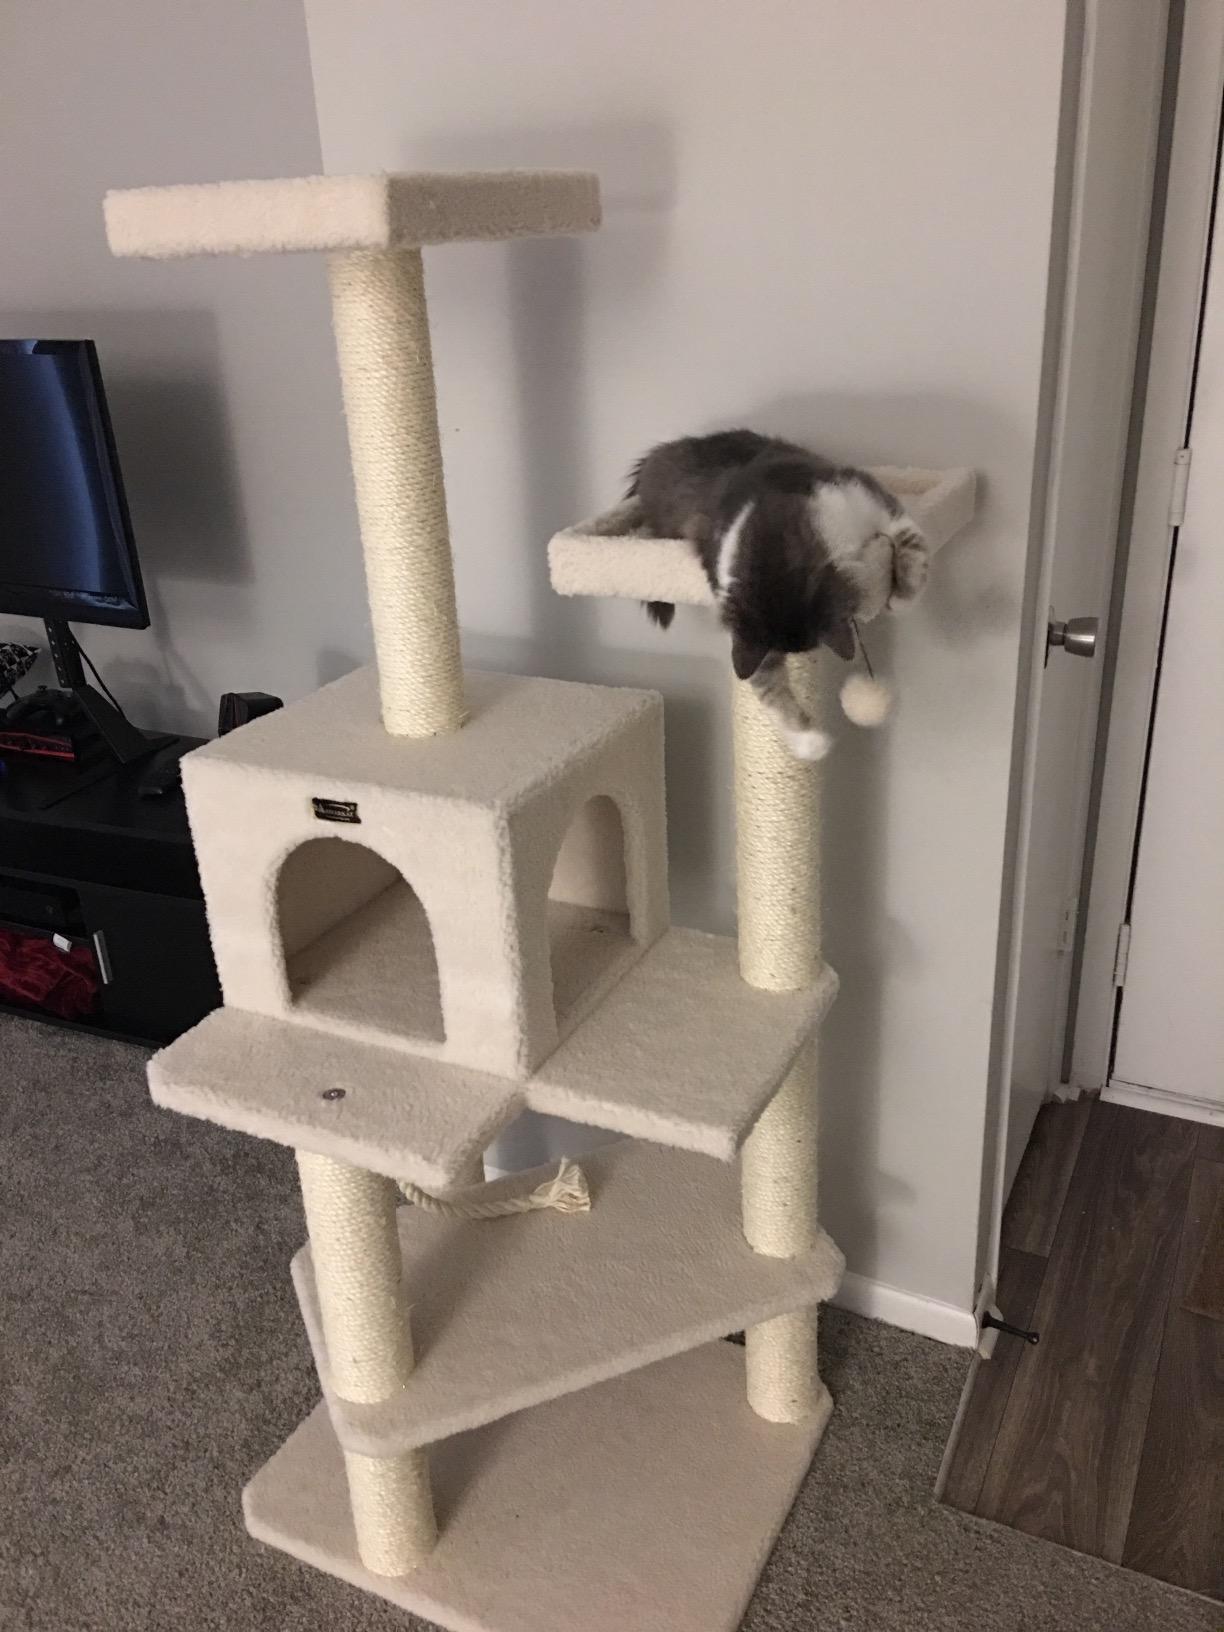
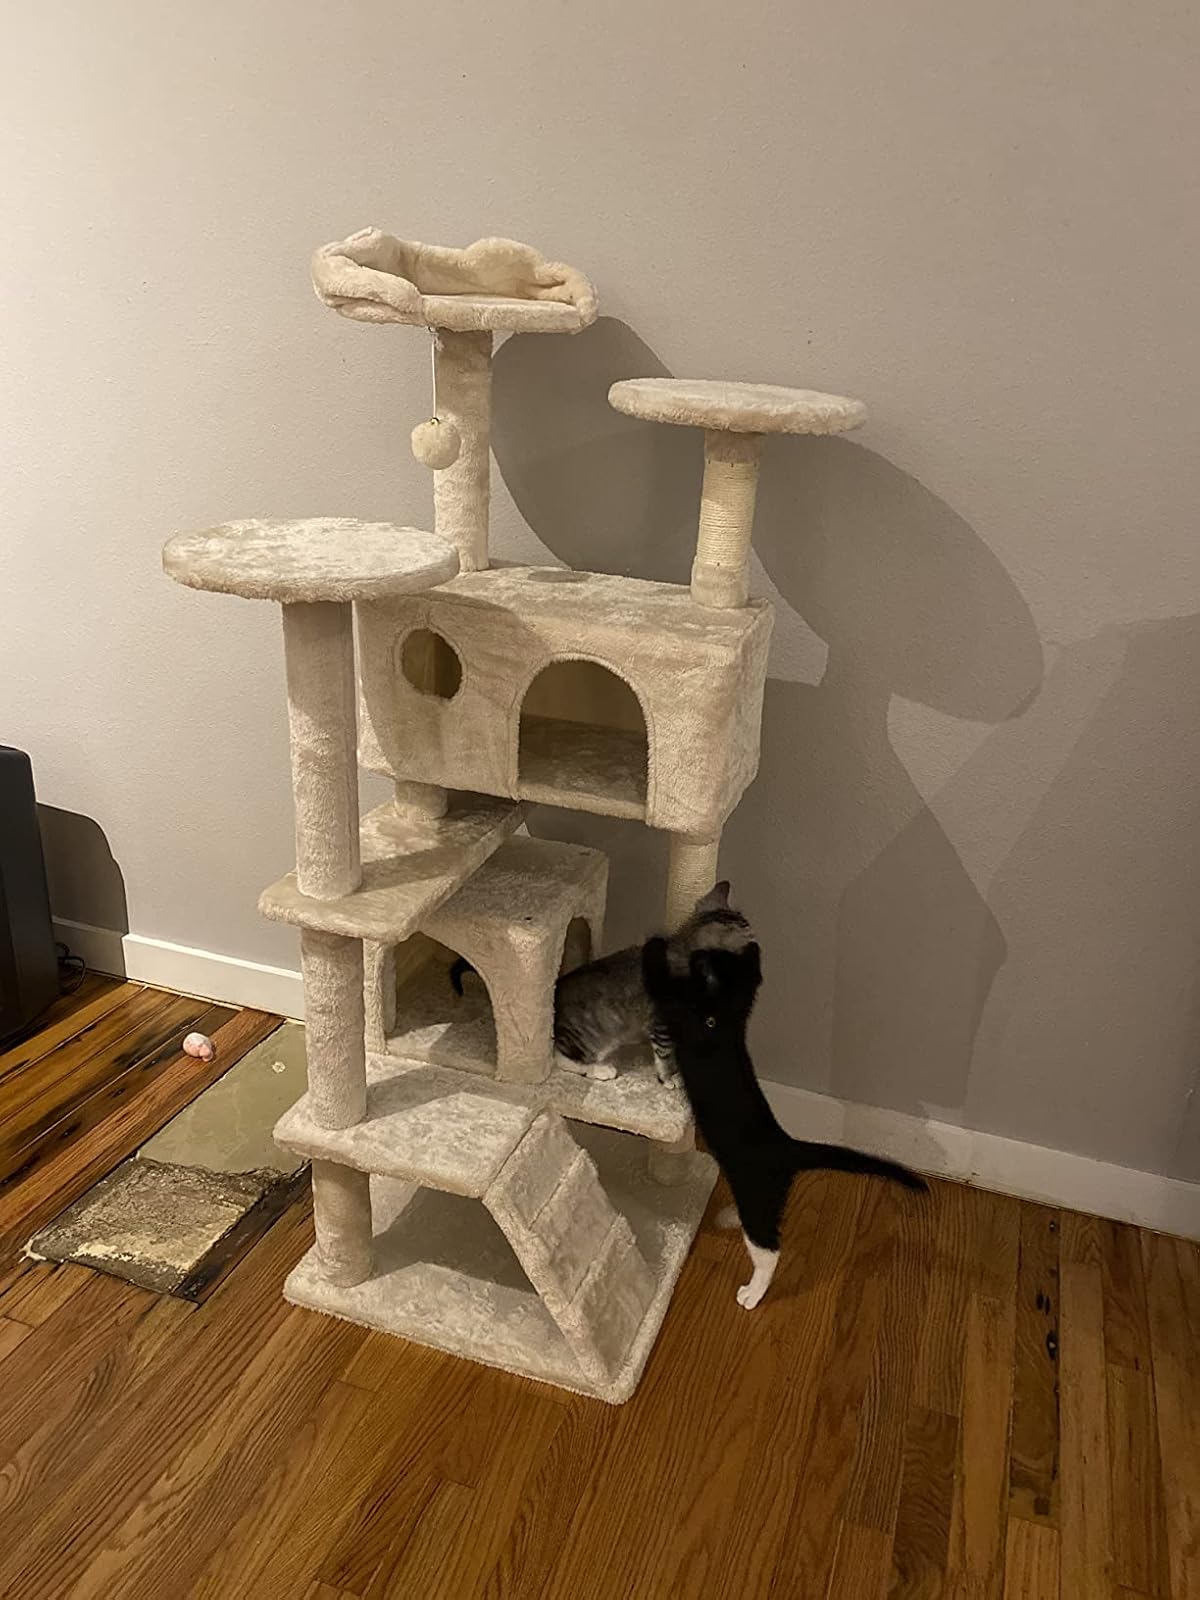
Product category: items_cat tree
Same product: no